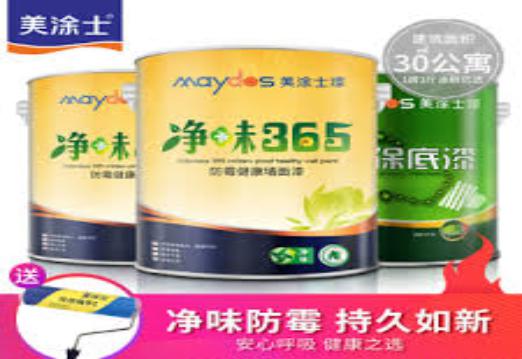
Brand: maydos
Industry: Necessities